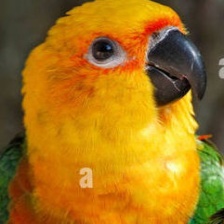
Species: JANDAYA PARAKEET
Scientific name: ARATINGA JANDAYA